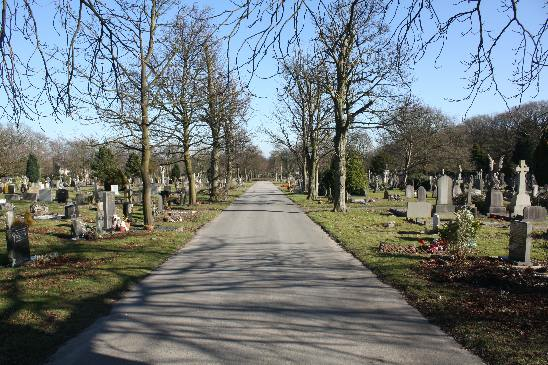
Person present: No